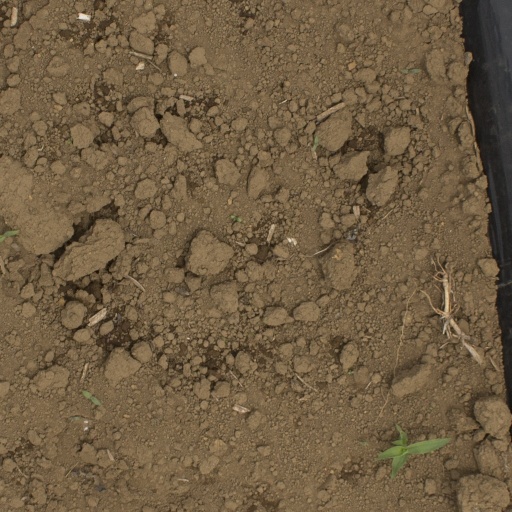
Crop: Jerusalem artichoke